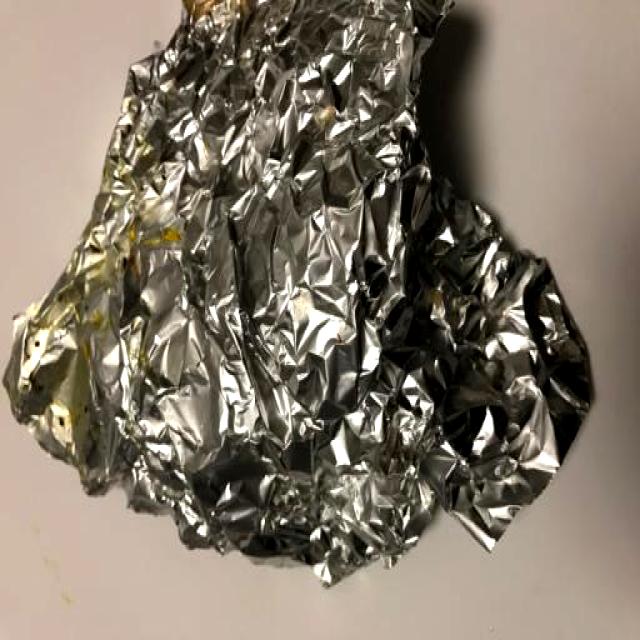
Label: Metal